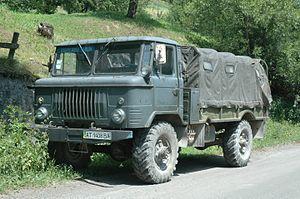
Spintires est un jeu vidéo de simulation de camion tout-terrain et d'aventure développé par Oovee Game Studio et édité par Just For Games sorti en 2014.